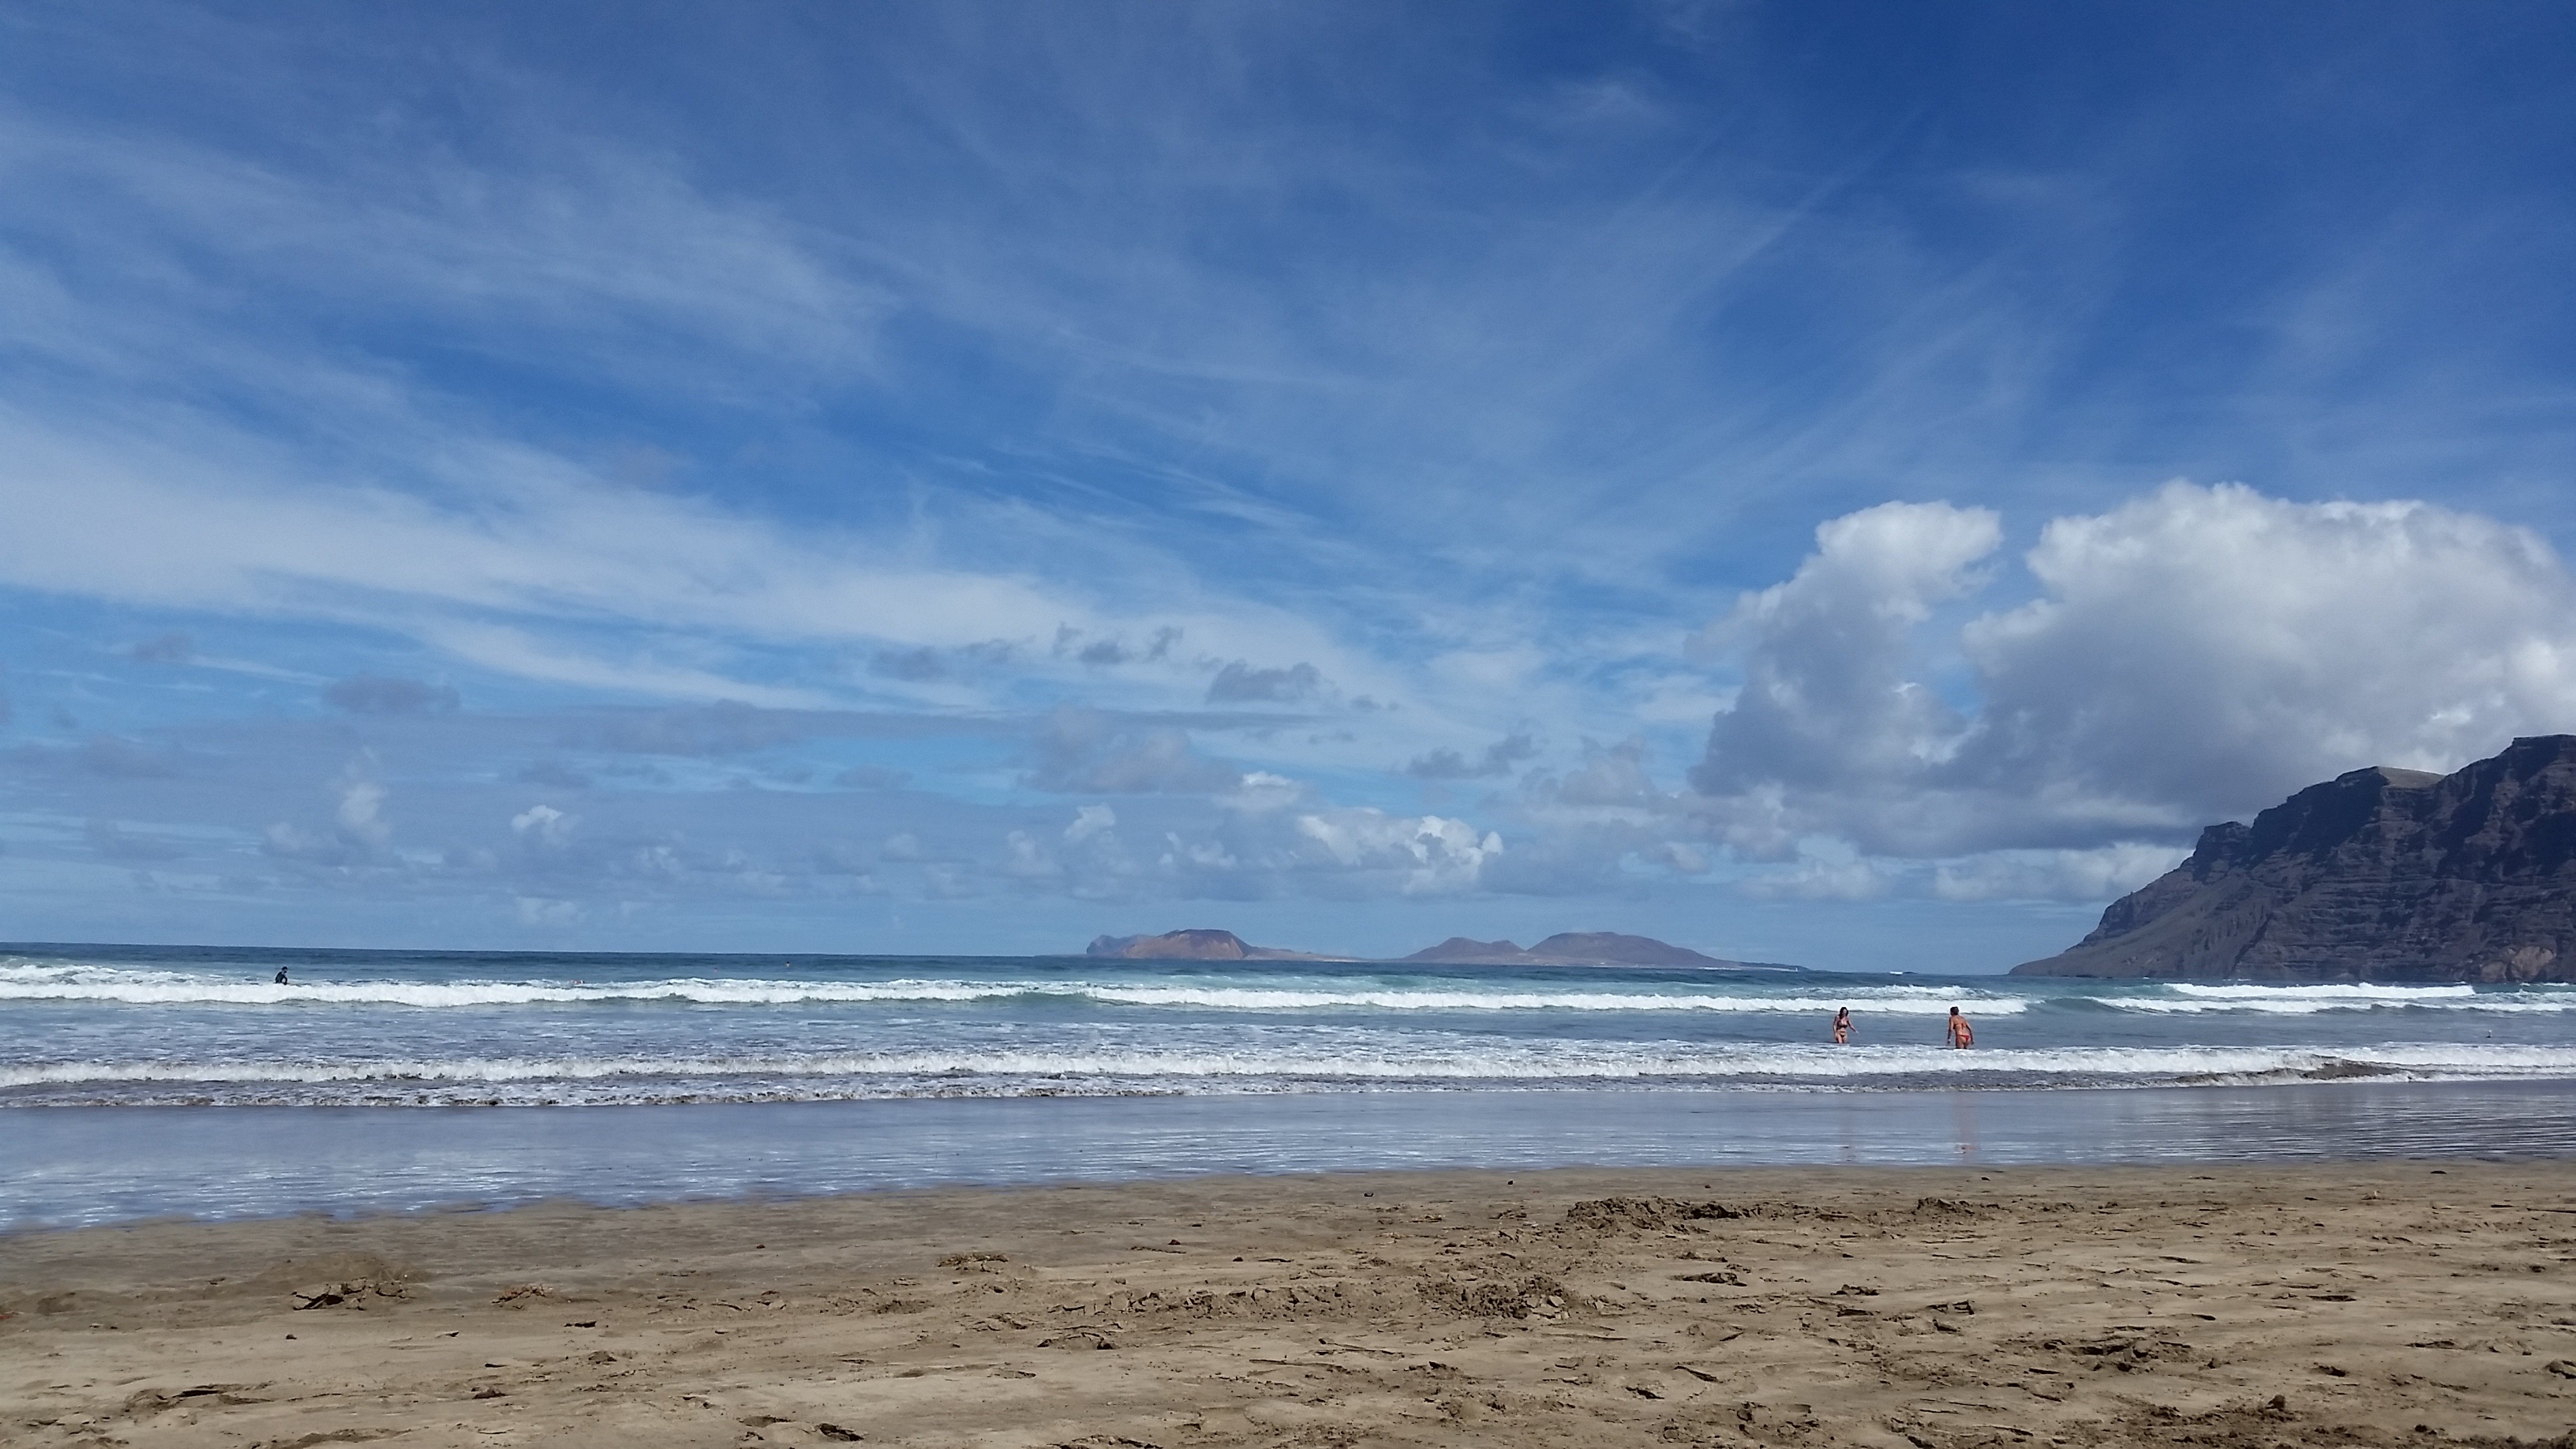
sky, beach, shore, sea, body of water, ocean, coast, cloud, horizon, wind wave, wave, sand, bay, cape